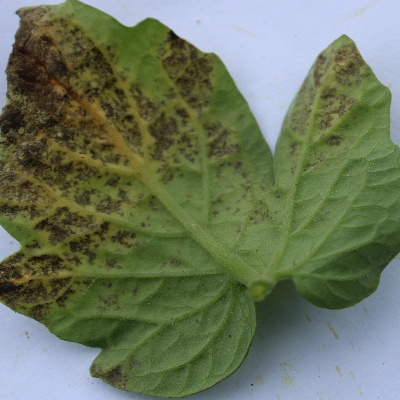
Crop: Tomato
Condition: verticulium wilt